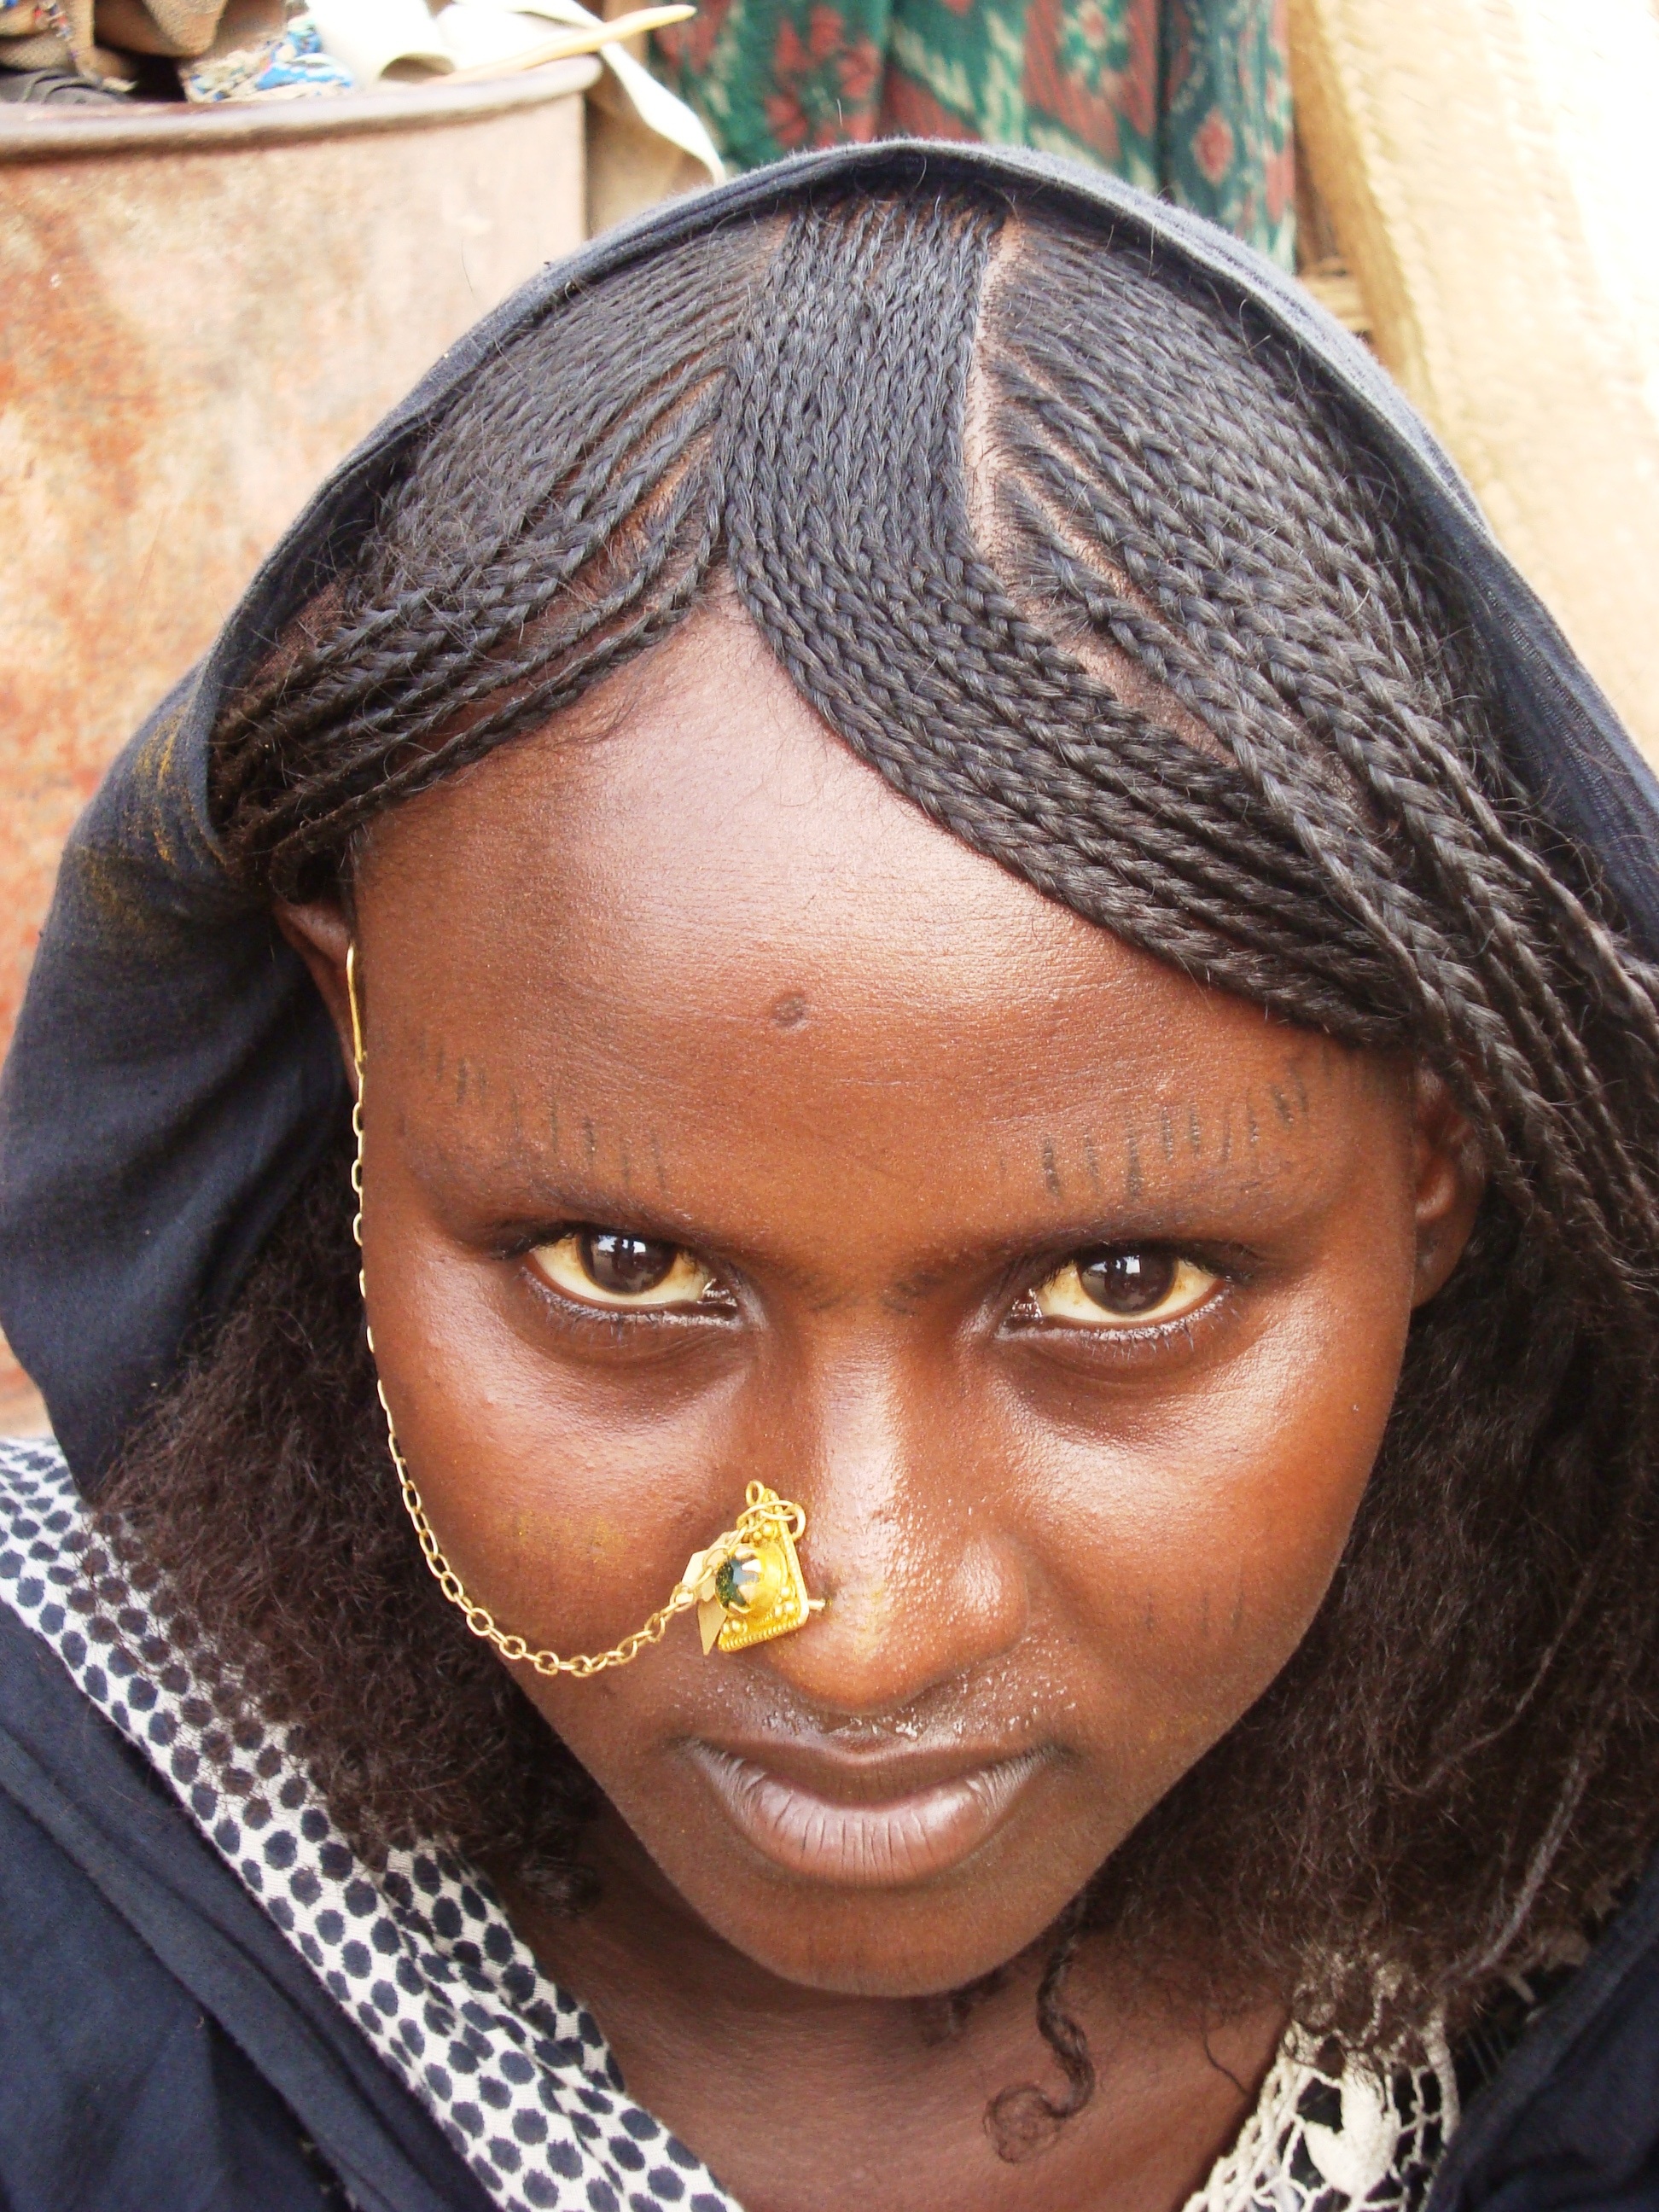
person, people, woman, hair, portrait, model, color, child, lady, hairstyle, smile, tribe, face, nose, temple, eye, head, skin, beauty, image, organ, african woman, hair style, african people, african ethnicity, african portrait, ethiopian girl, afar tribe